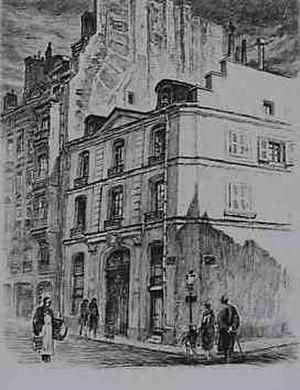
Vue de l'hôtel Daru, 79 rue de Lille à Paris (7e arrondissement). Résidence parisienne de Stendhal, protégé de la famille Daru, en 1800.
La rue de Lille se situe à Paris dans le 7ᵉ arrondissement.
Pierre Daru, né à Montpellier le 12 janvier 1767 et mort aux Mureaux au Château de Bescheville le 5 septembre 1829, est un homme d'État et homme de lettres français. Comte d'Empire, il est l'homme dont Napoléon Iᵉʳ à Sainte-Hélène résumait l'éloge en ces termes : « Il joint le travail du bœuf au courage du lion. »
Noël Daru, né à Grenoble en 1729, mort à Paris en 1804, est un administrateur français, capitoul de Toulouse. Stendhal parle de lui dans ses œuvres.